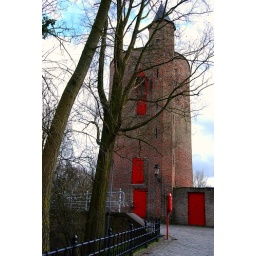
tower in Bruges in the 'Minnewaterpark', in english it's called the lake of love park :-), you can't see the lake on this picture....